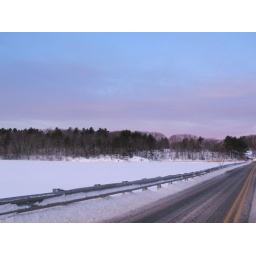
Morning sky over frozen river